The World of James Herriot

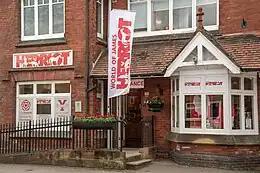
The World of James Herriot, June 2018

In 1995, Hambleton District Council spent £1.4 million purchasing 23 Kirkgate, depicted by James Herriot as "Skeldale House", and refurbishing it.